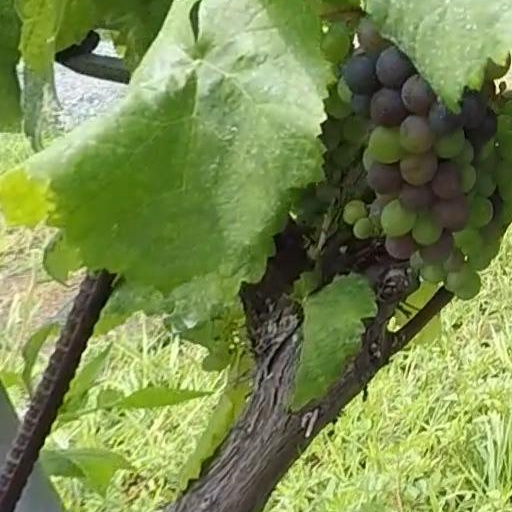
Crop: grape